St Anne's Catholic Church, North Bondi

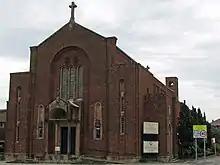

In 1934, the architects Fowell and McConnel won a design competition for a new Catholic Church at Bondi, judged by Leslie Wilkinson. The practice of Fowell and McConnel was established in 1927 when the pair entered a competition for the design of Tamworth War Memorial Town Hall for which they were awarded second place. They were more successful in winning the competition for the BMA building in Sydney's Macquarie Street, which also eventually won them the first RIBA medal to be awarded in Australia. Born in Australia but educated in England, Joseph Fowell (1891-1970) arrived back in Australia in 1919 where he taught under Leslie Wilkinson at the University of Sydney. The partnership went on to design a number of Catholic churches in Sydney and some New South Wales country towns. Kenneth McConnel left the practice in 1939 due to ill health. After World War II, McConnel formed a new partnership with Stanley Smith which was eventually to become McConnel Smith and Johnson.